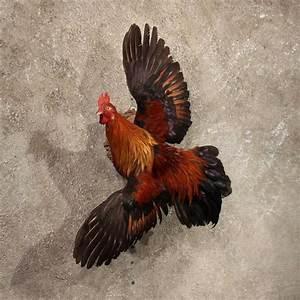
chicken